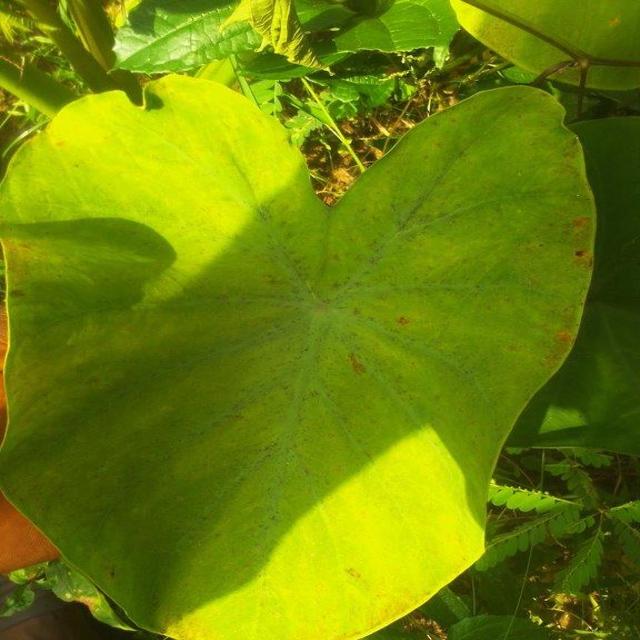
Label: Healthy